Metronomic therapy

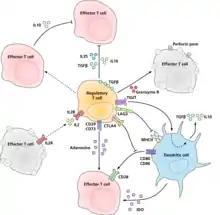
Regulatory T cell, a target of metronomic therapy, can suppress other immune cells.

Tumor cells develop various means to evade immunosurveillance of the host. The number of CD4+ CD25+ FOXP3+ regulatory T cells (Tregs) was found to increase in various types of tumors, suppressing both specific and innate immune responses. Metronomic therapy can selectively inhibit Tregs and therefore activate CD8+ cytotoxic T cells and CD4+ helper T cells responsible for tumor-specific immunity, as well as natural killer cells (NK cells) involved in innate immunity. This selective inhibition is not observed in conventional chemotherapy which reduces the number of all lymphocyte subsets. In addition, some chemotherapeutic agents including cyclophosphamide, methotrexate, vinblastine, paclitaxel and etoposide can promote maturation and antigen-presenting ability of dendritic cells, which in turn facilitate the T-cell mediated immune response against tumors.